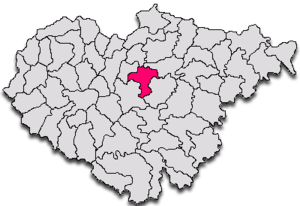
Mirșid est une commune roumaine du județ de Sălaj, dans la région historique de Transylvanie et dans la région de développement du Nord-ouest.